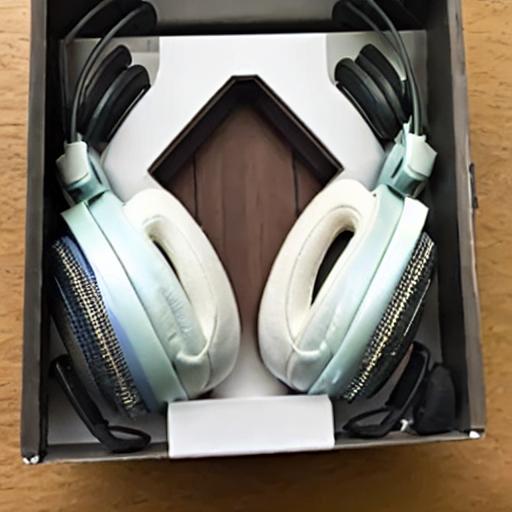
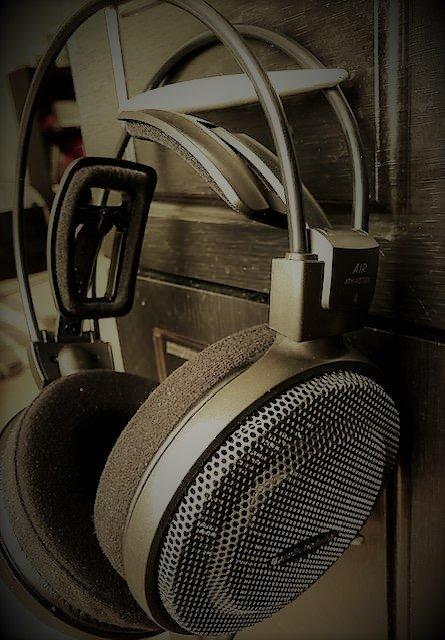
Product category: headphones
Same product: no